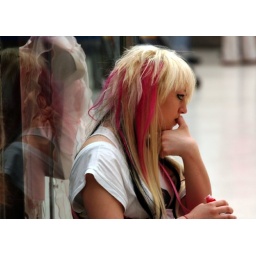
girl with pink stranded hair in charing cross station, london, uk